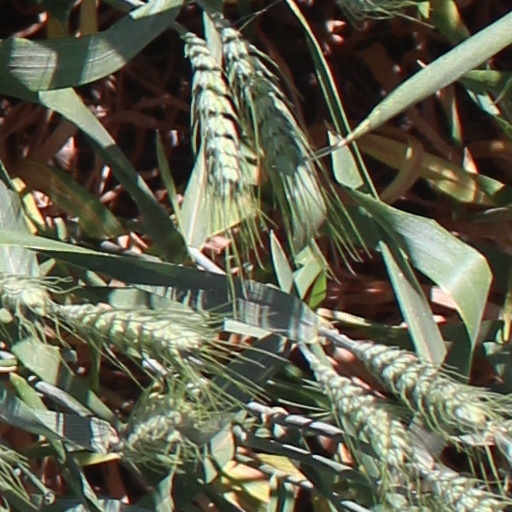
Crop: wheat